Brooks Orpik

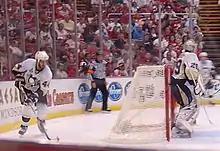
Orpik during the 2009 Stanley Cup Finals.

On March 4, 2006, Orpik boarded Carolina Hurricanes forward Erik Cole, fracturing a vertebra in Cole's neck. Orpik was suspended three games for the illegal hit. Cole did not return until Game 6 of the 2006 Stanley Cup Finals.